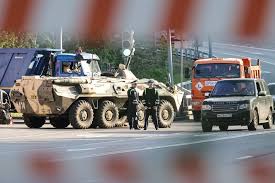
Label: BTR-80